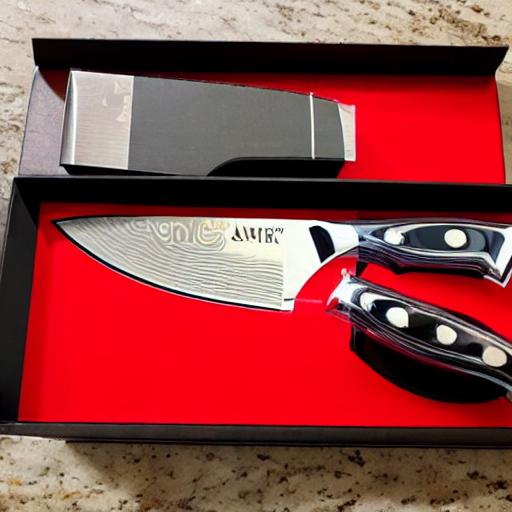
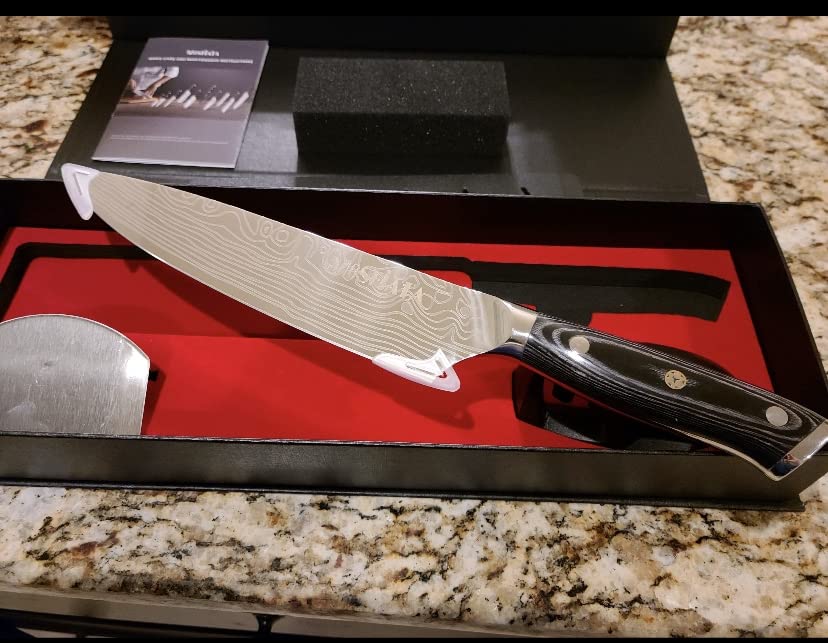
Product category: items_knife
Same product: no